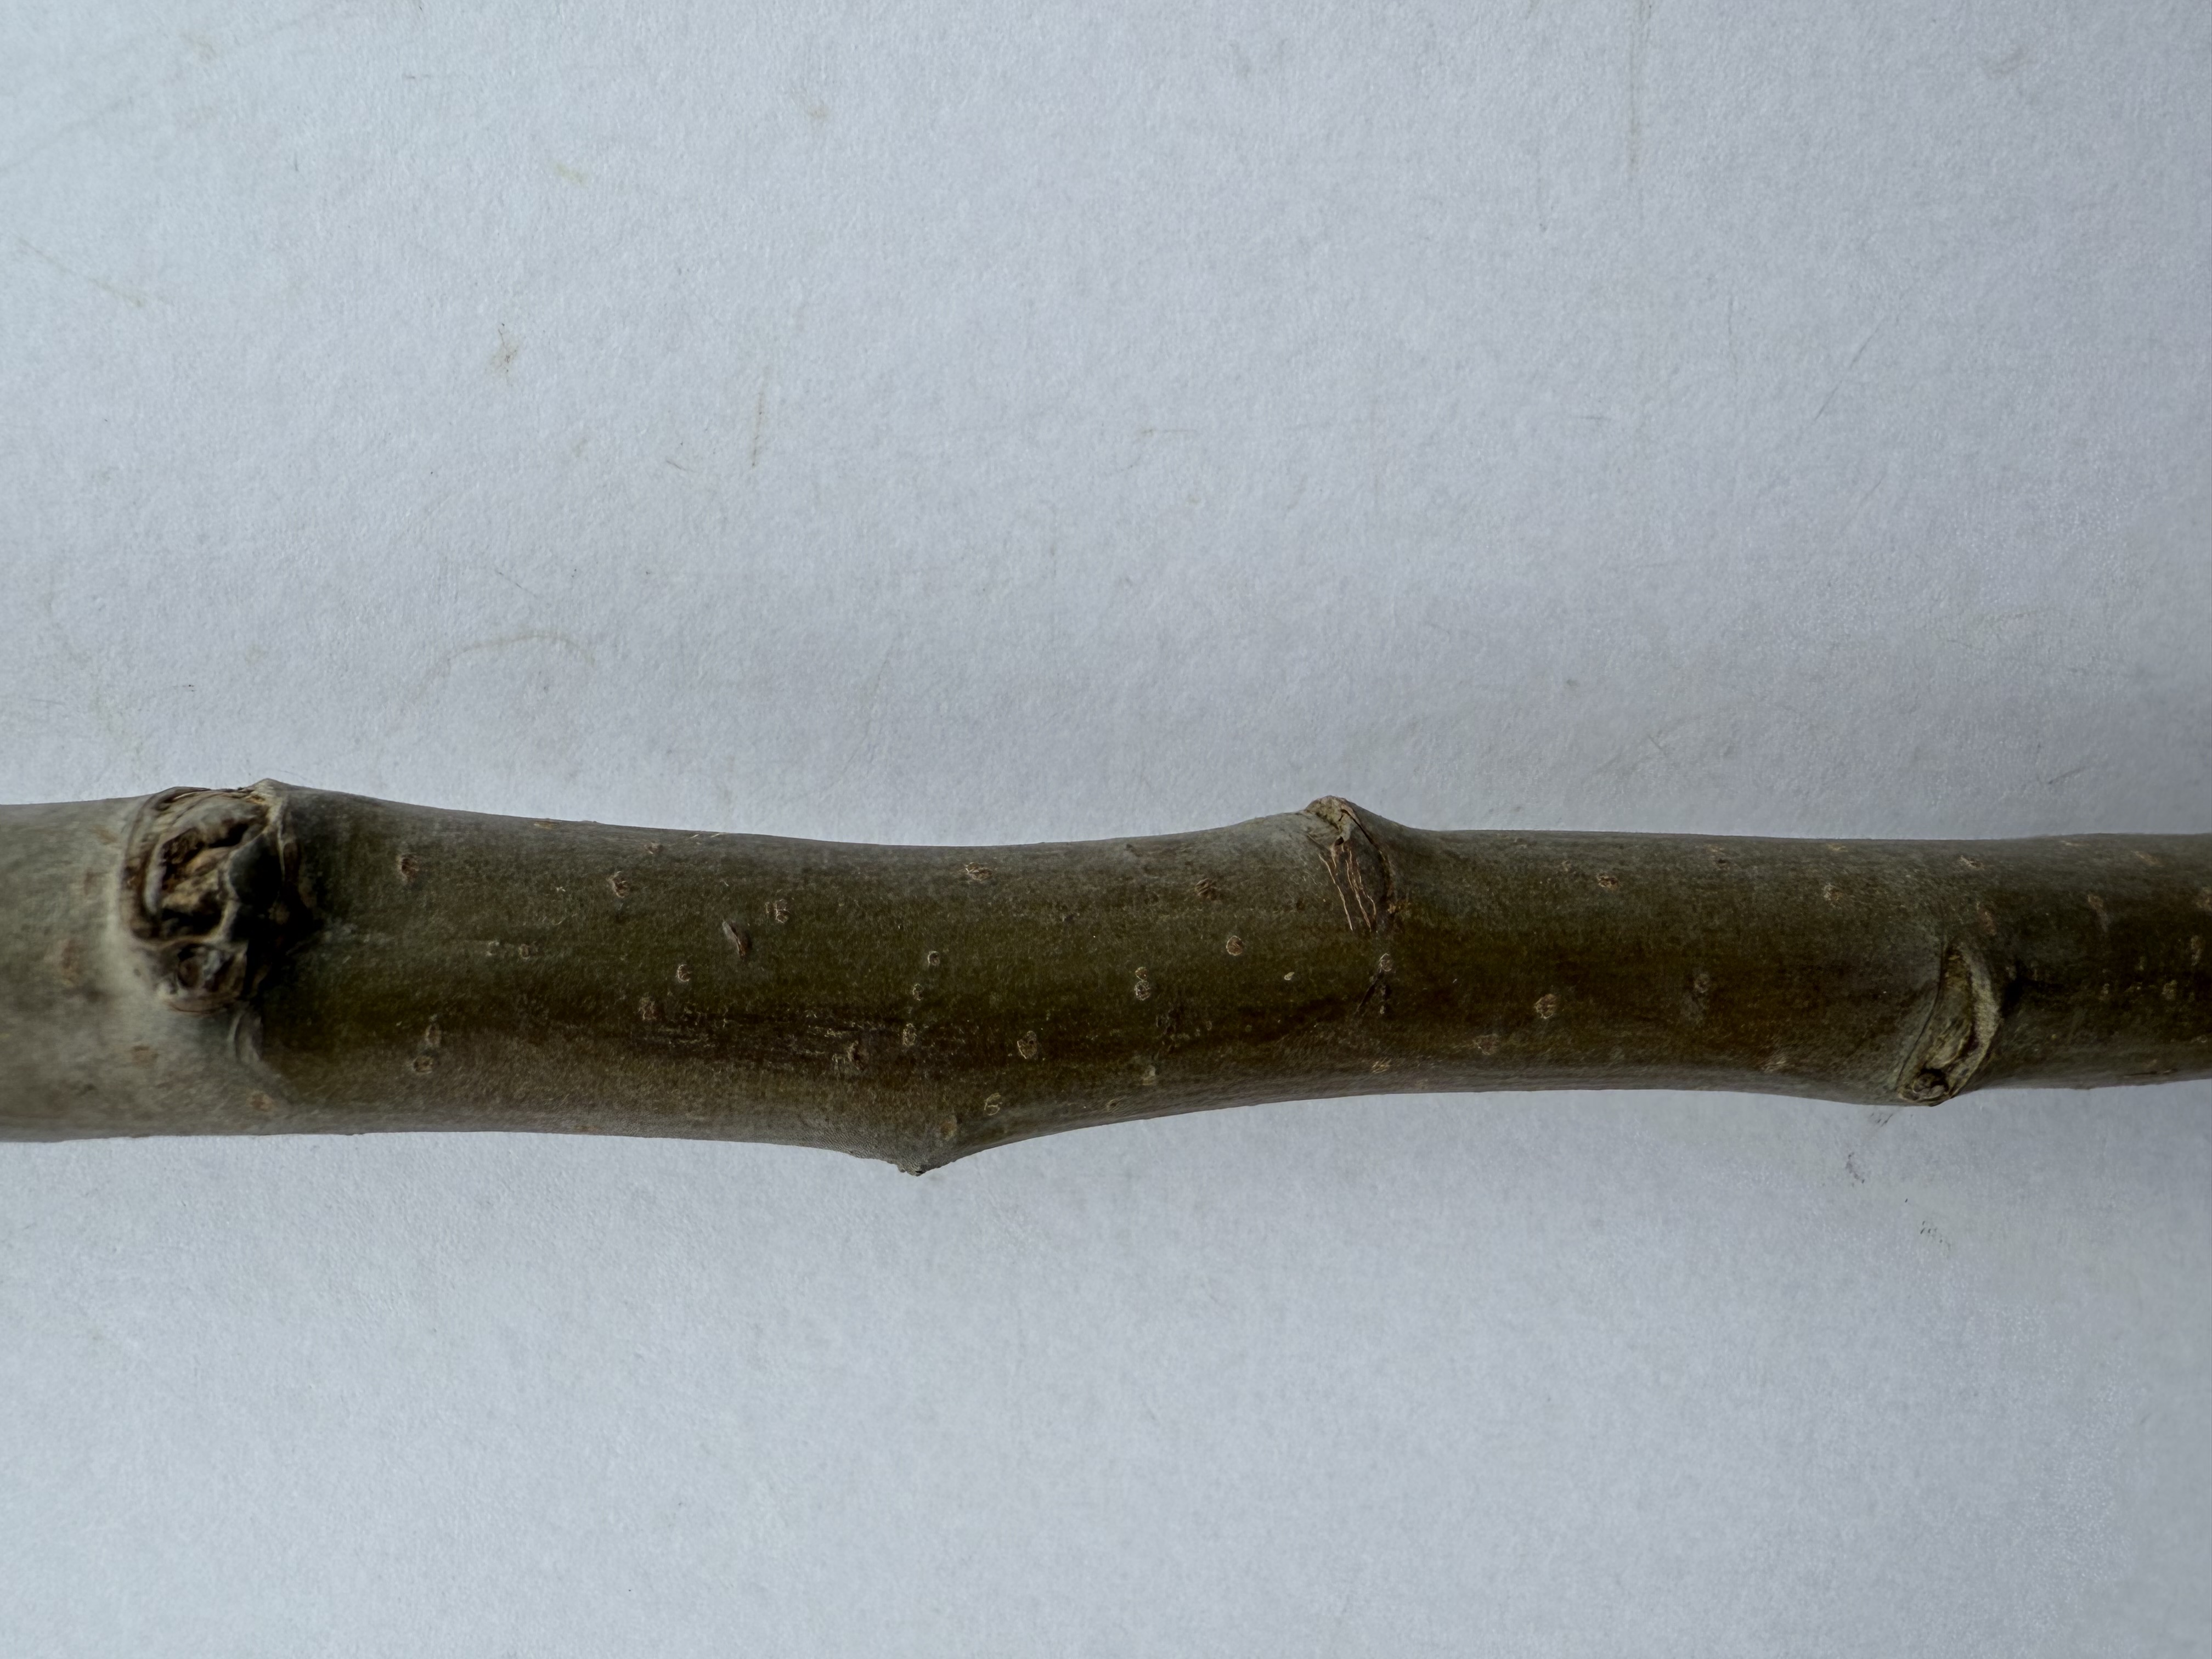
Variety: Egrisap Pear